Emmanuelle Béart

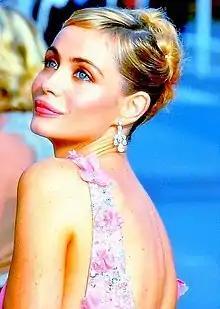
Béart in 2004

In the mid-1980s, Béart began a relationship with Daniel Auteuil (her co-star in "Love on the Quiet", "Manon des Sources", "A Heart in Winter" and "A French Woman"). They married in 1993 and divorced in 1995. Béart was romantically linked to music producer David François Moreau (from c. 1995 after she separated from Auteuil) and to film producer Vincent Meyer for two years until his suicide in May 2003. She has three children, including Nelly Auteuil (born c. 1993) and Johan Moreau (born c. 1996). She married actor Michaël Cohen on 13 August 2008 at Genappe in Belgium, and in 2009 they adopted a child from Ethiopia, named Surafel. Béart and Cohen separated in 2011. In 2011, she began a romantic relationship with director and cinematographer Frédéric Chaudier.